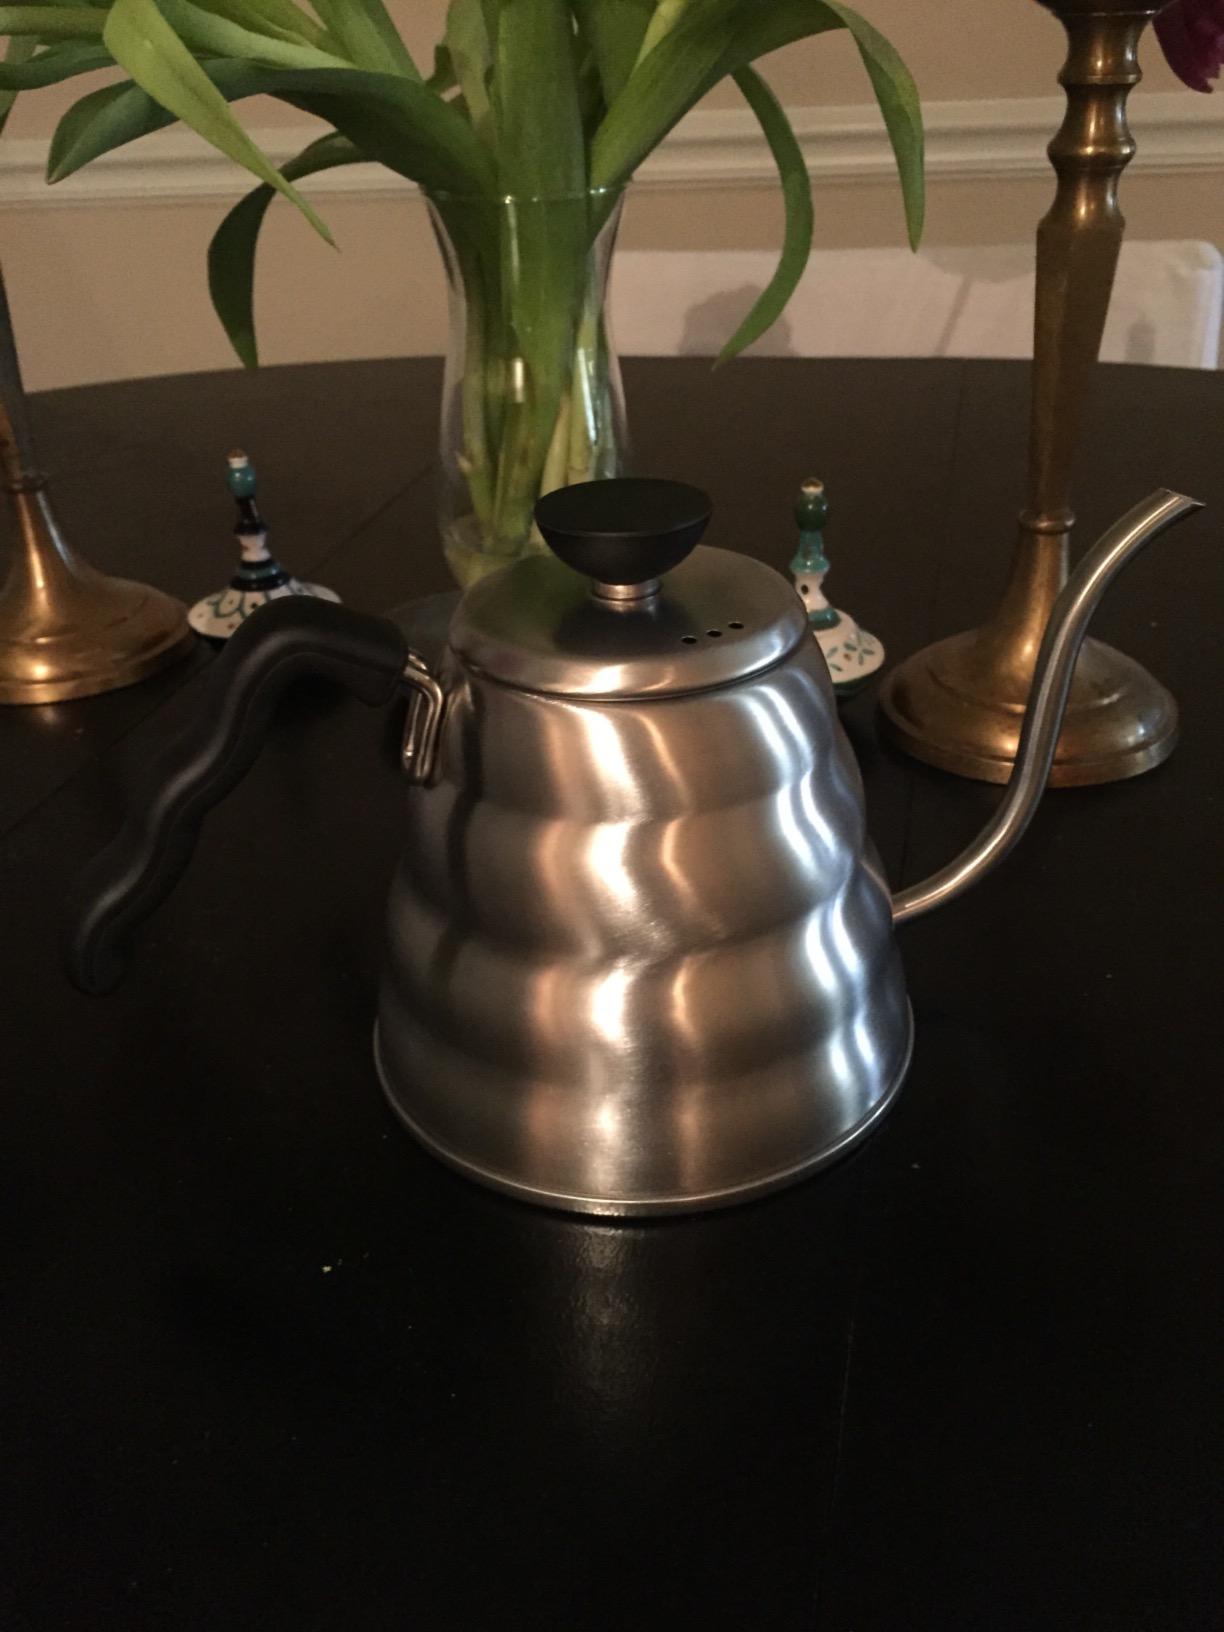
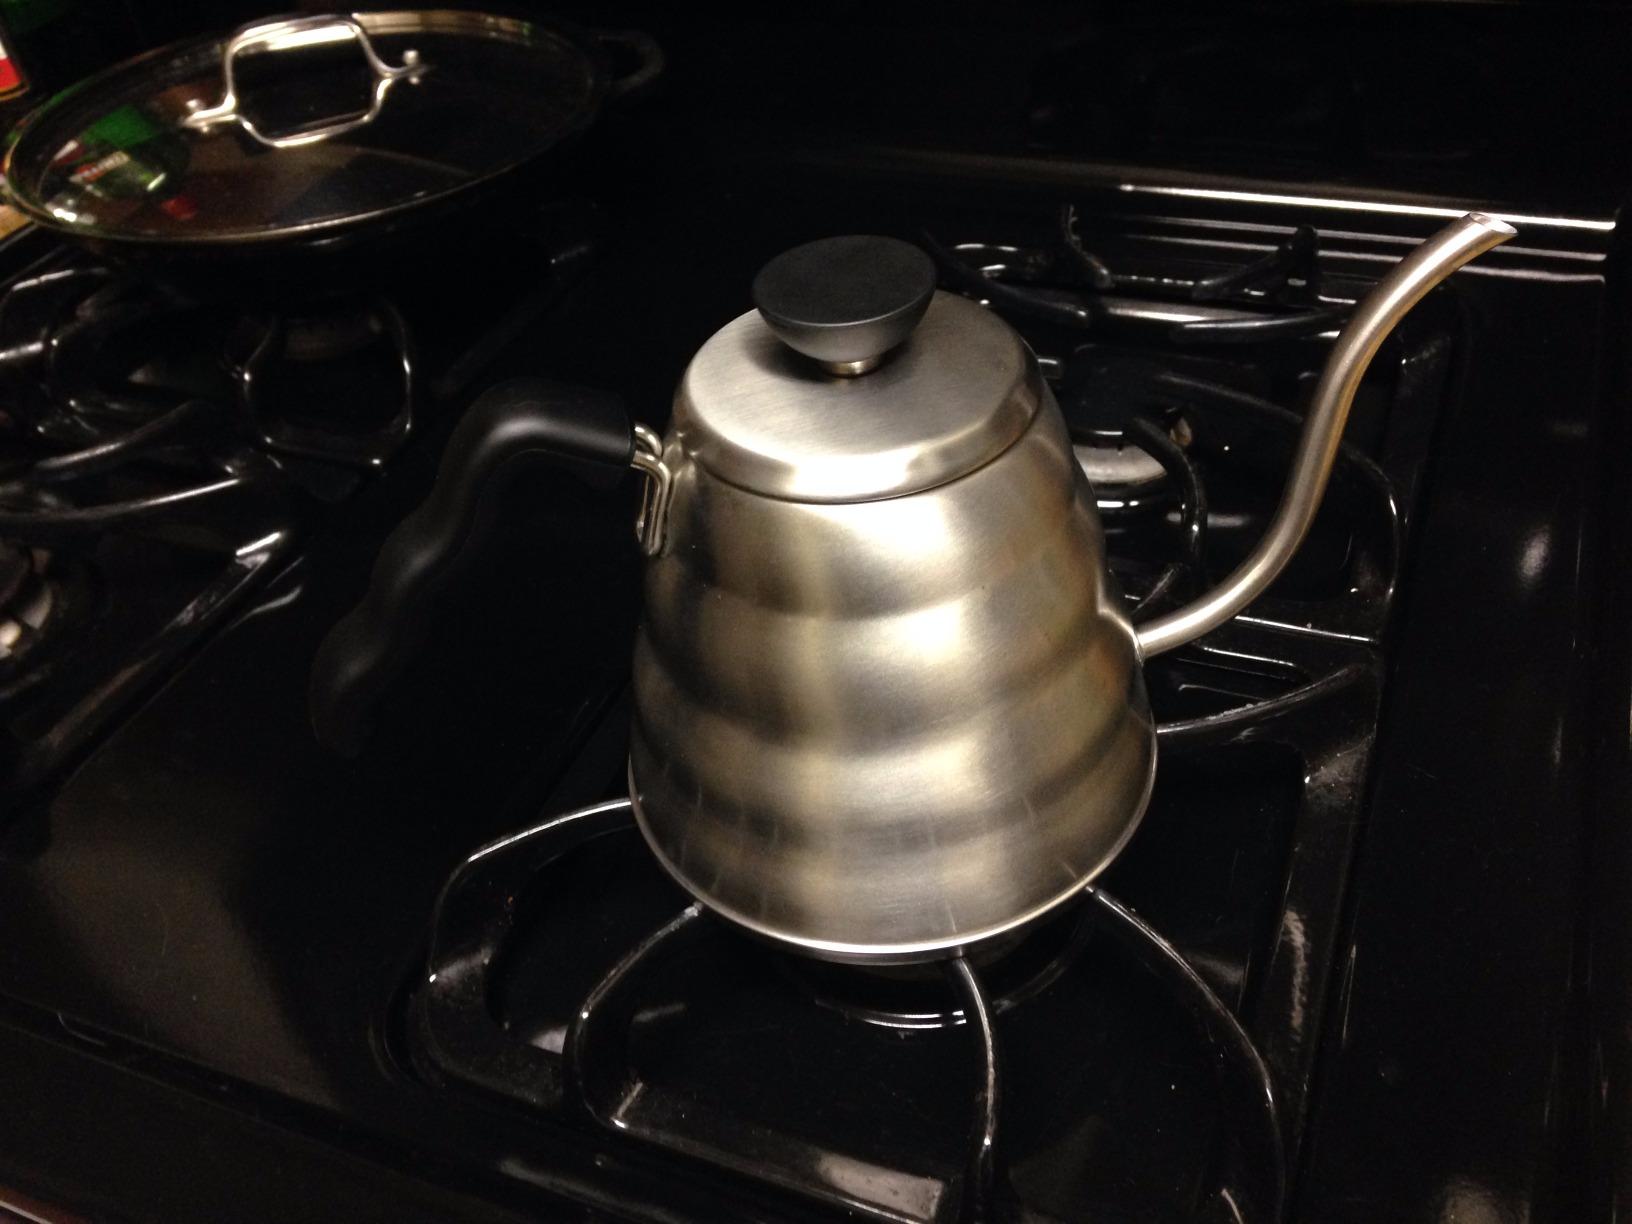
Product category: items_kettle
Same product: yes